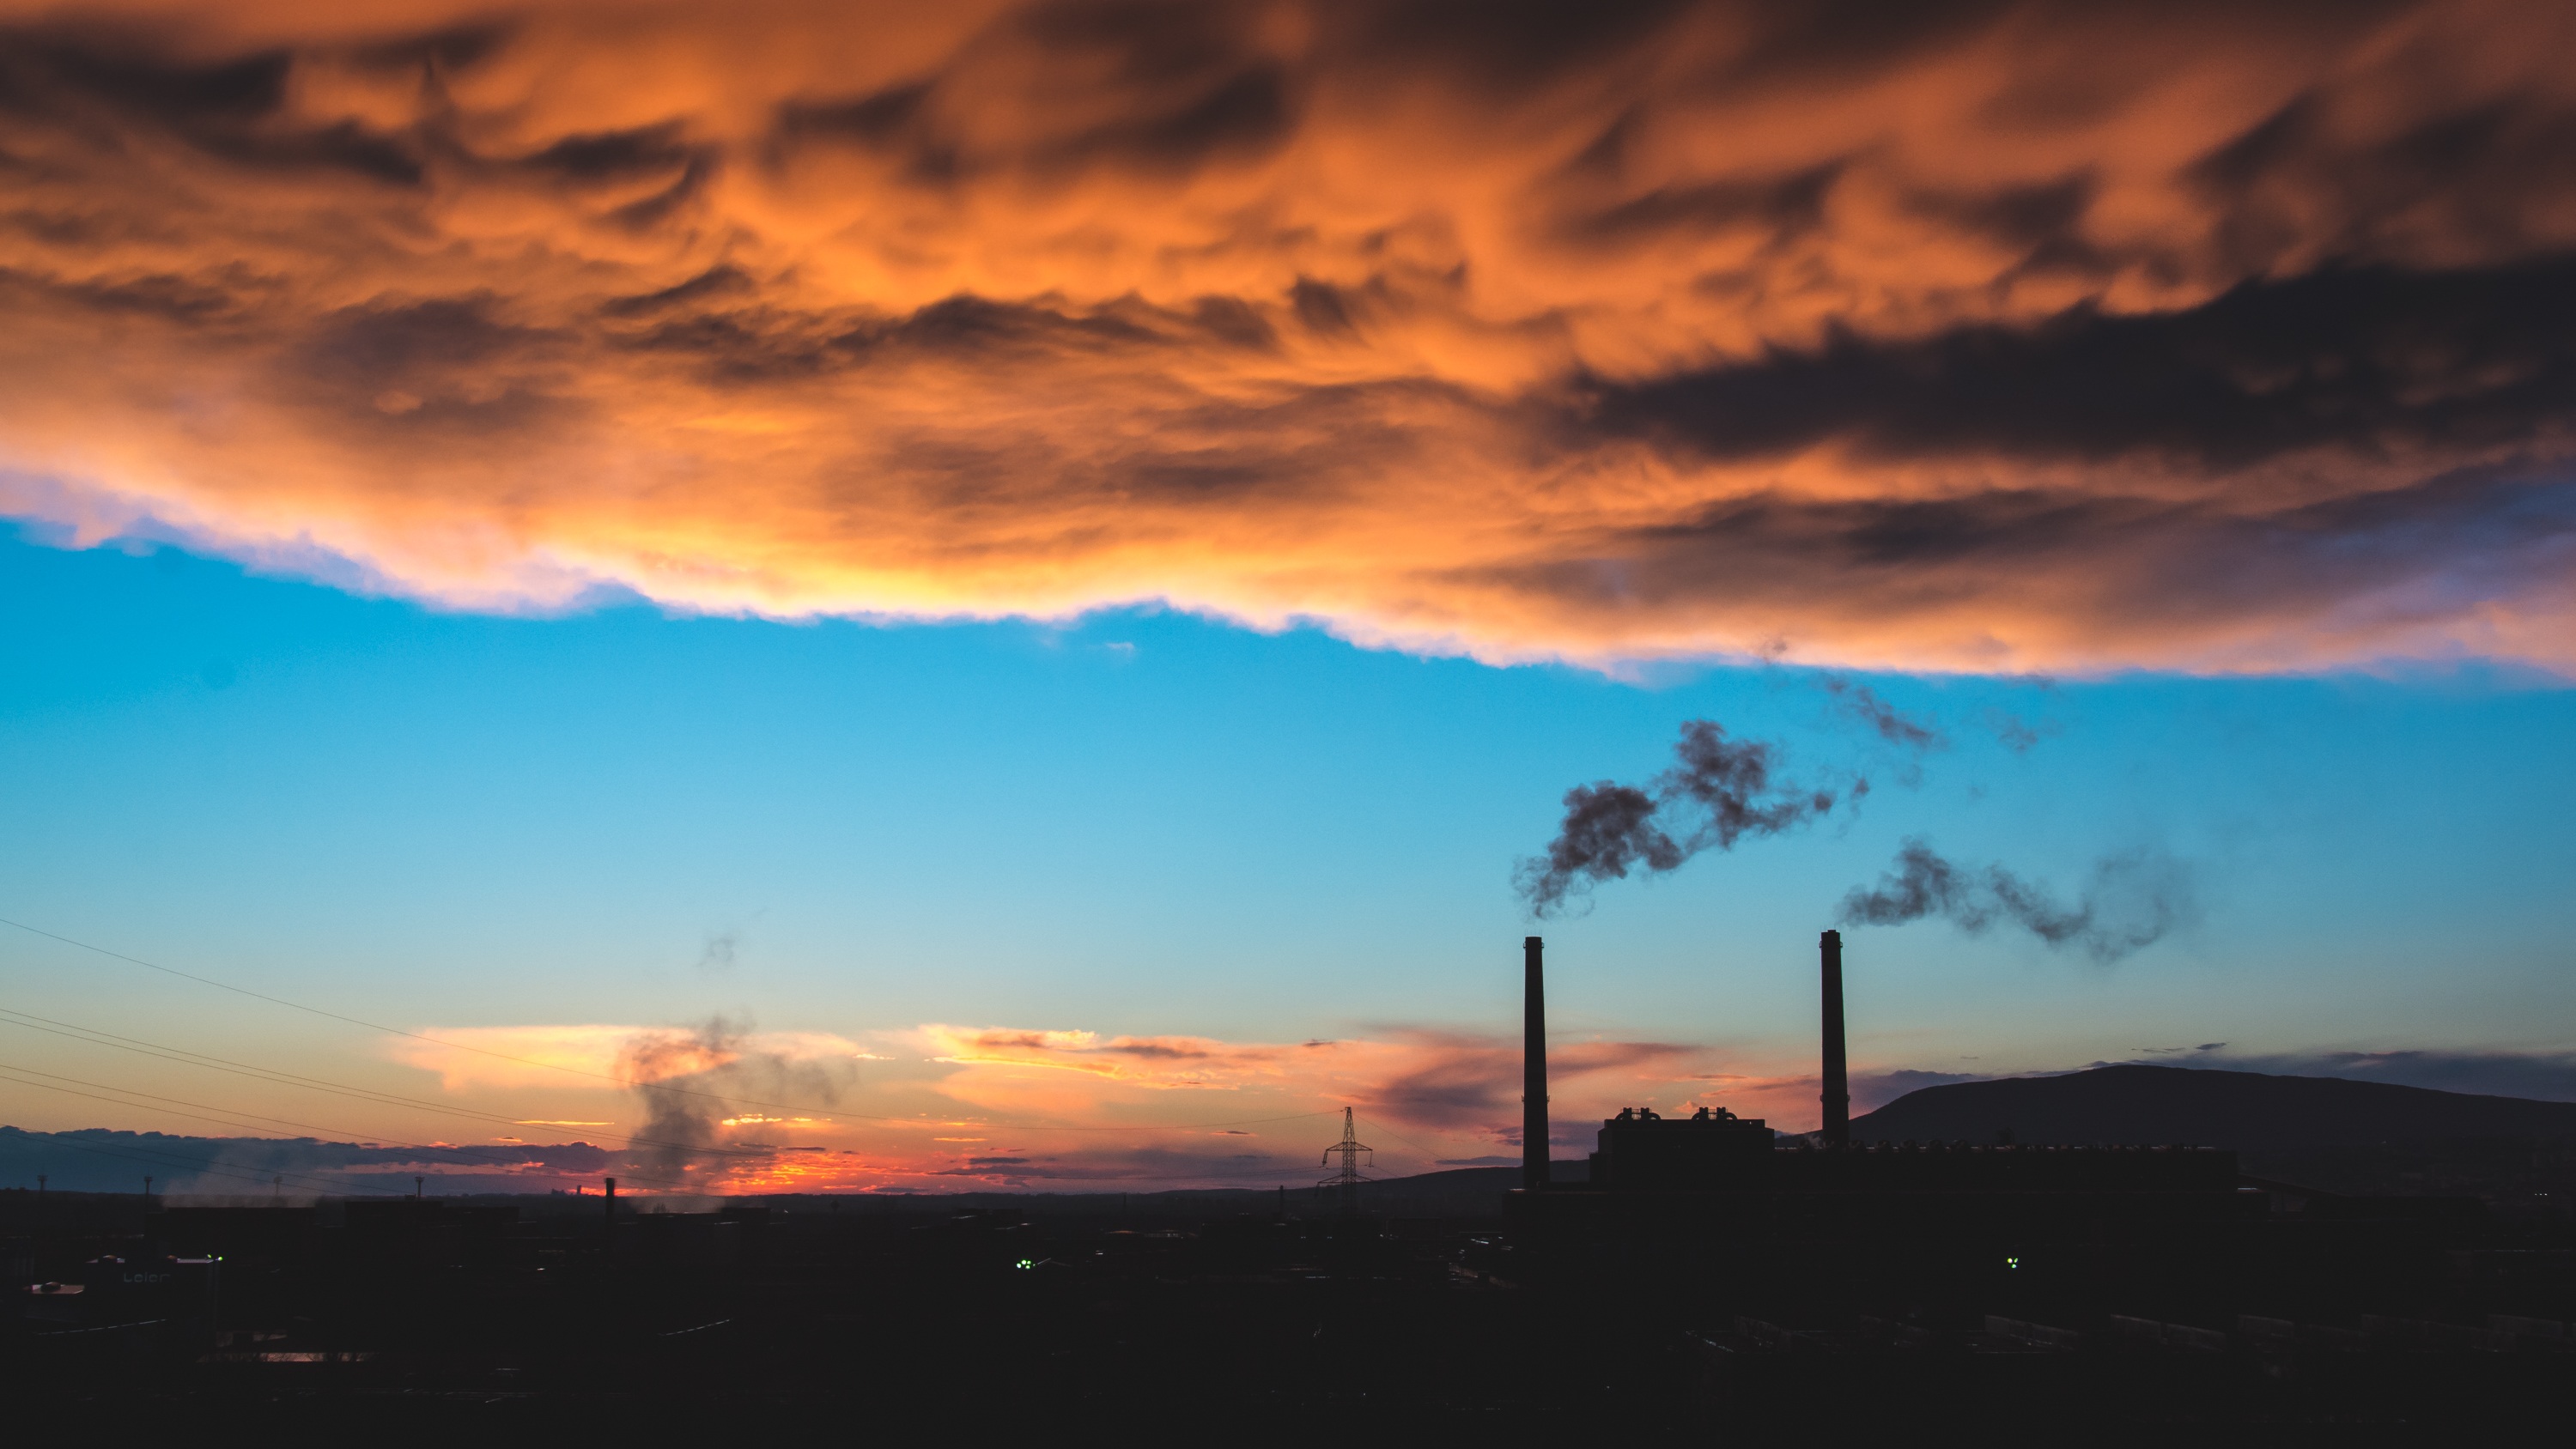
landscape, nature, horizon, mountain, cloud, sky, sunshine, sunrise, sunset, sunlight, morning, dawn, atmosphere, smoke, dusk, evening, weather, storm, cumulus, factory, blue, yellow, blue sky, clouds, dramatic, afterglow, meteorological phenomenon, red sky at morning